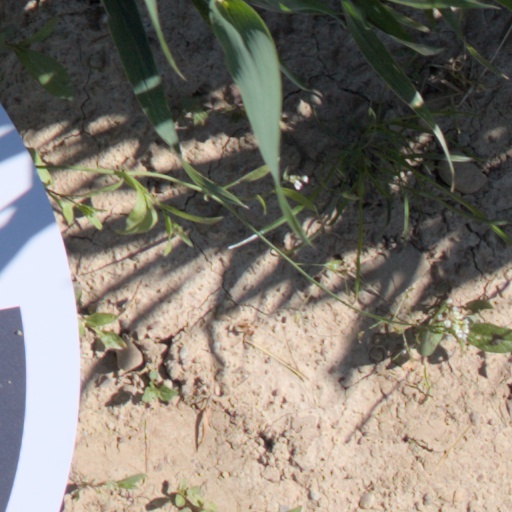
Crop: wheat